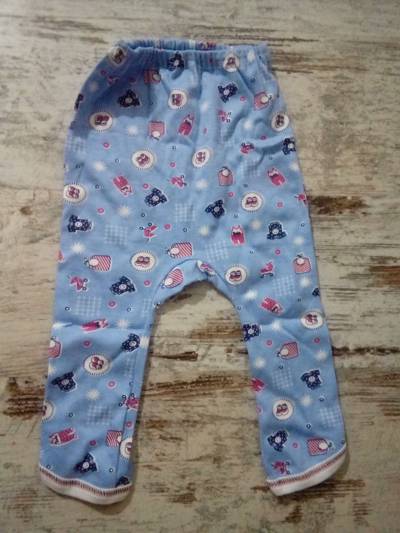
Waste category: clothes